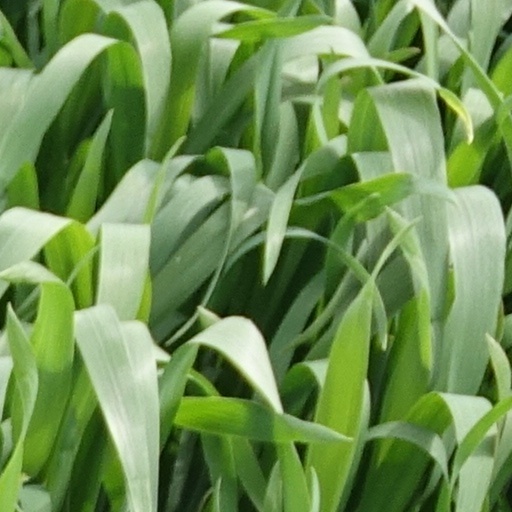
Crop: wheat